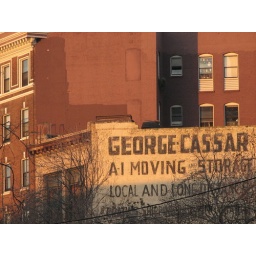
decades old painted advertisment on market street near van ness - san francisco, ca.